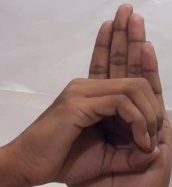
ASL sign: 0